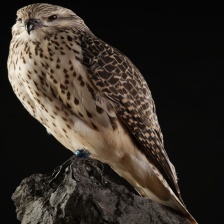
Species: GYRFALCON
Scientific name: FALCO RUSTICOLUS